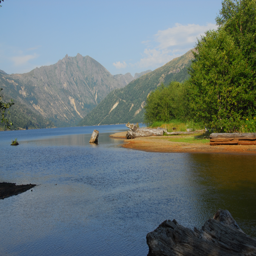
lake formed by the explosion .